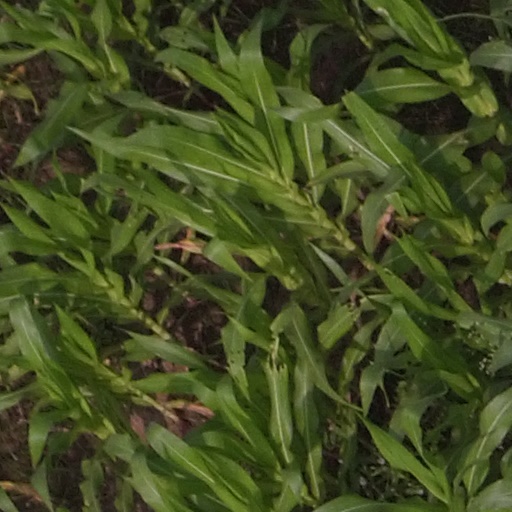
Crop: maize; corn